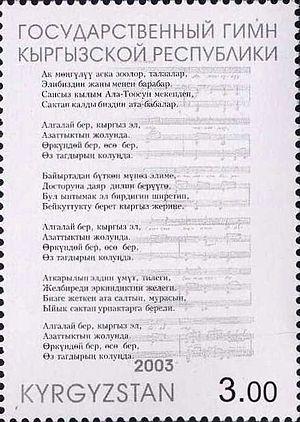
L'hymne national de la République du Kirghizistan a été adoptée en 1992 par la nouvelle république du Kirghizstan après l'indépendance vis-à-vis de l'Union des républiques socialistes soviétiques. La musique a été composée par Nasyr Dawlesow et Kalyý Moldobasanow, le texte rédigé par Jamil Sadykow et Eşmambet Kuluýew.